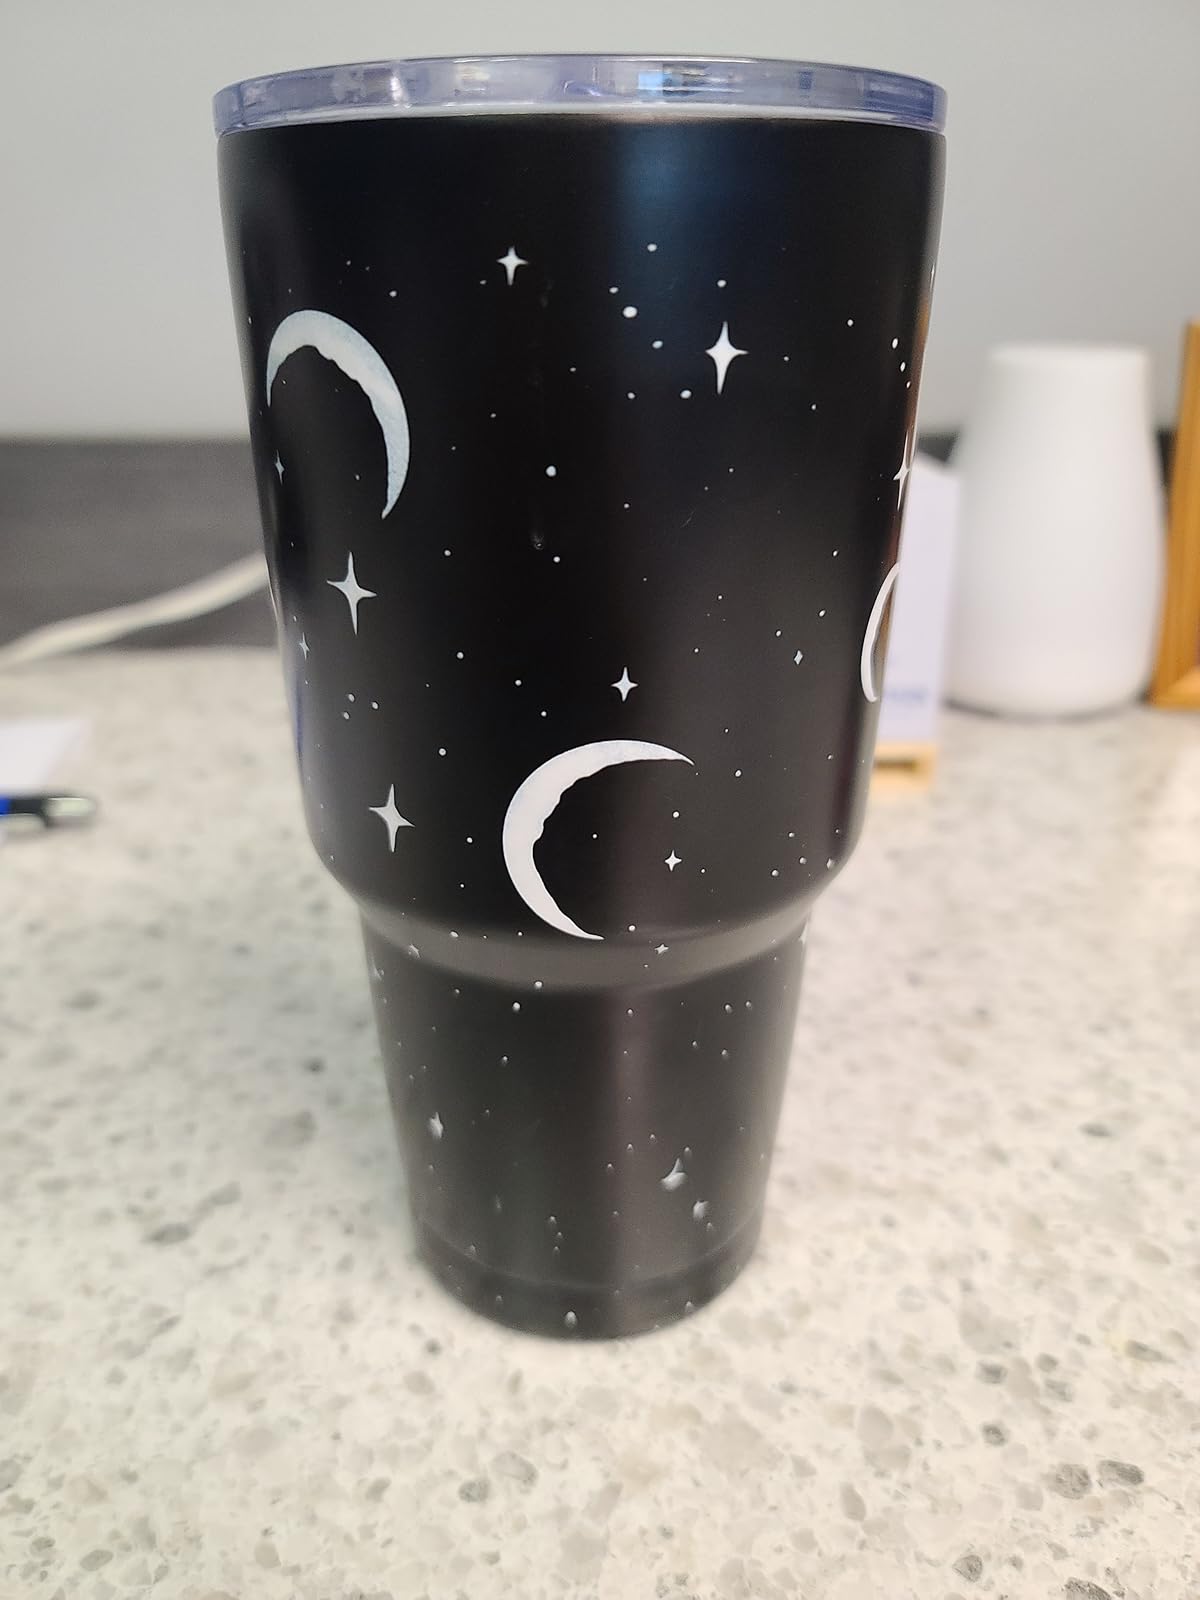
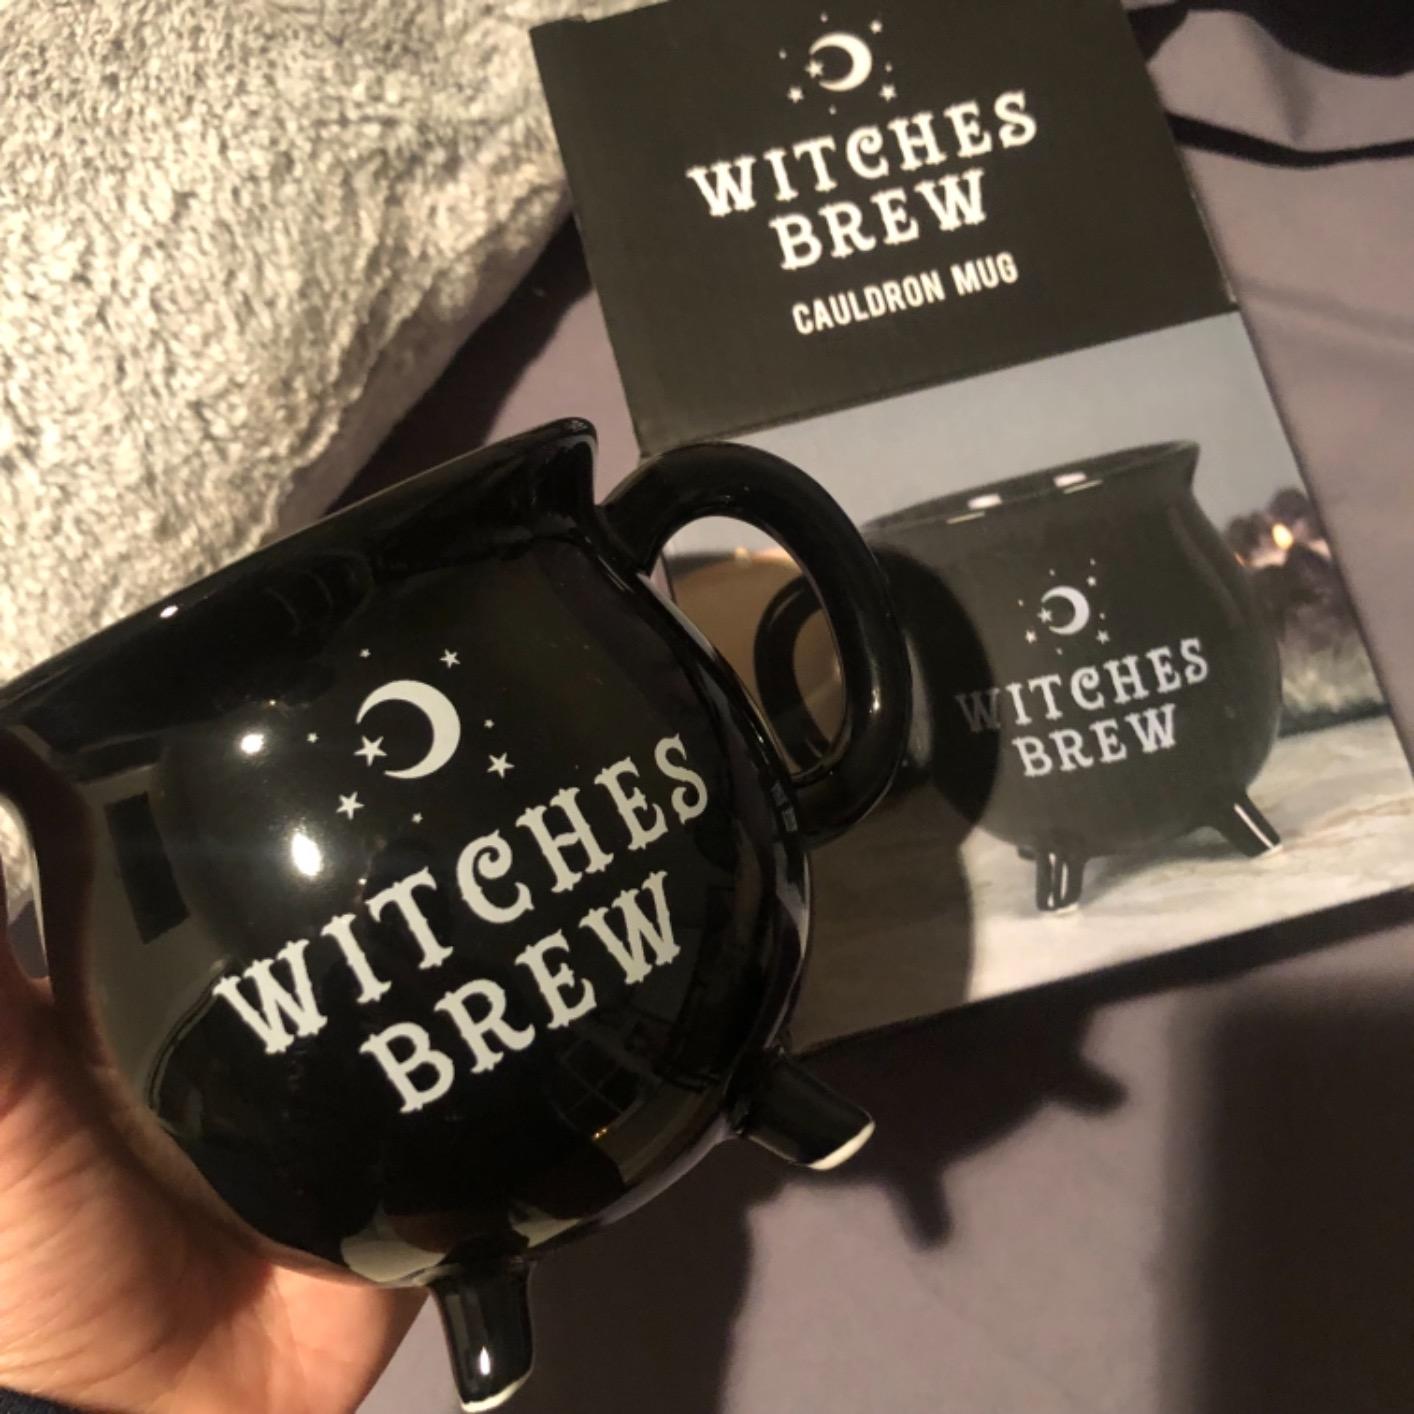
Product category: items_mug
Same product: no